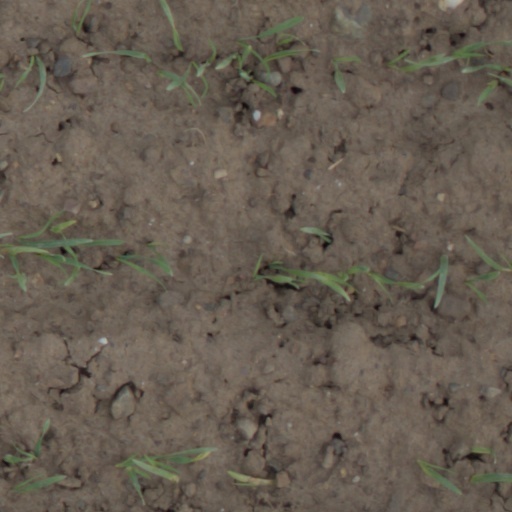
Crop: wheat